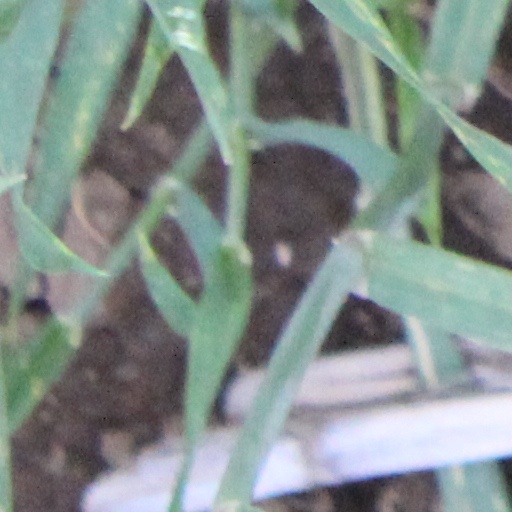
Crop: wheat